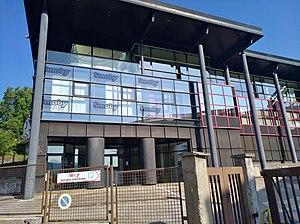
Siège social de l'entreprise Smoby à Lavans-lès-Saint-Claude (Jura, France).
Smoby Toys est une entreprise française de fabrication de jouets pour enfants, implantée à Lavans-lès-Saint-Claude dans le Jura.